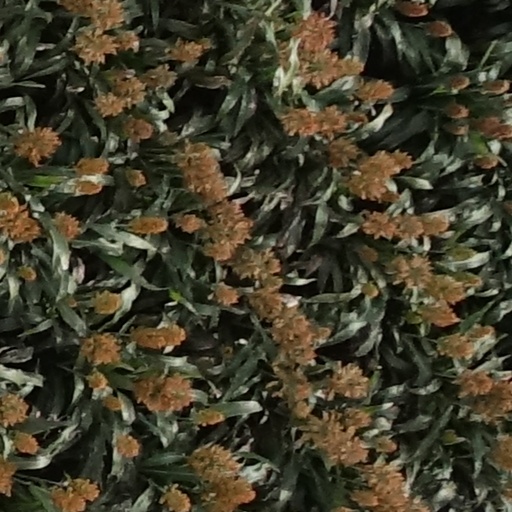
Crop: sorghum